2002 Sukma Games

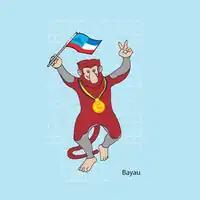
The official mascot.

The logo of the 2002 Sukma Games is an athlete in action. The circle represents the national integration through sports, the blue line that resembles the Mount Kinabalu represents the skill of the participating athletes, the yellow circle that resembles the sun represents hope and determination of athletes to succeed, while the red S represents the fighting spirit and energy of the athlete, the Sukma Games and Sabah itself and the colours on the logo represents Sabah as the state of Malaysia.